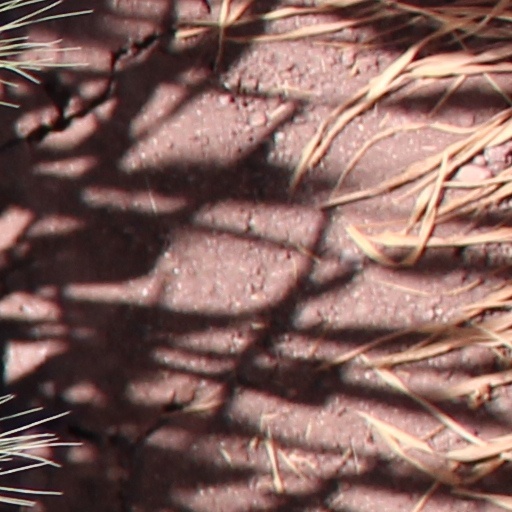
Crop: wheat